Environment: real
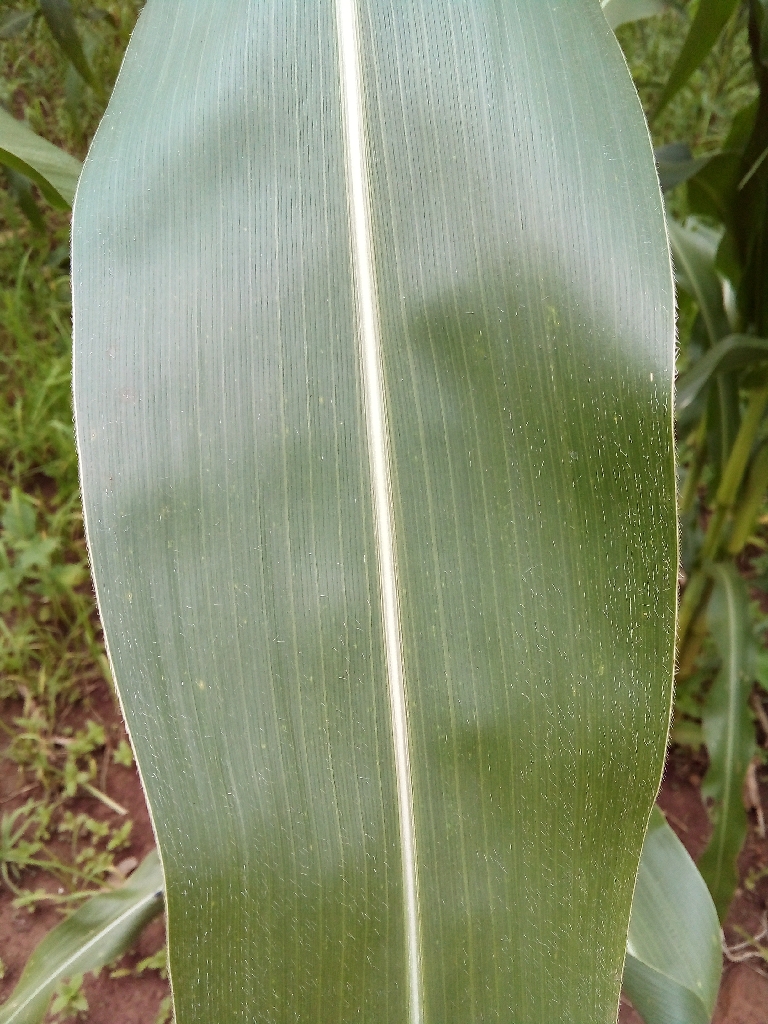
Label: healthy